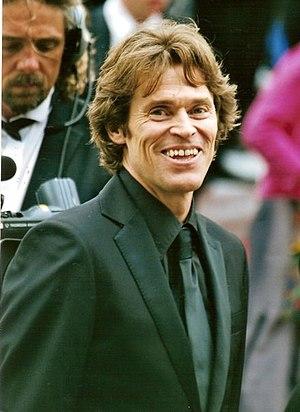
Manderlay est un film danois de Lars von Trier sorti en 2005. Ce film est la suite de Dogville, tournée avec la même idée d'un plateau au décor minimal. C'est le deuxième épisode de la trilogie USA - Land of opportunity. Le troisième volet, Washington est toujours à l'état de projet sans date en 2018, notamment à cause de l'échec commercial du précédent.